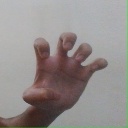
अक्षर: झ